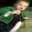
Label: baby